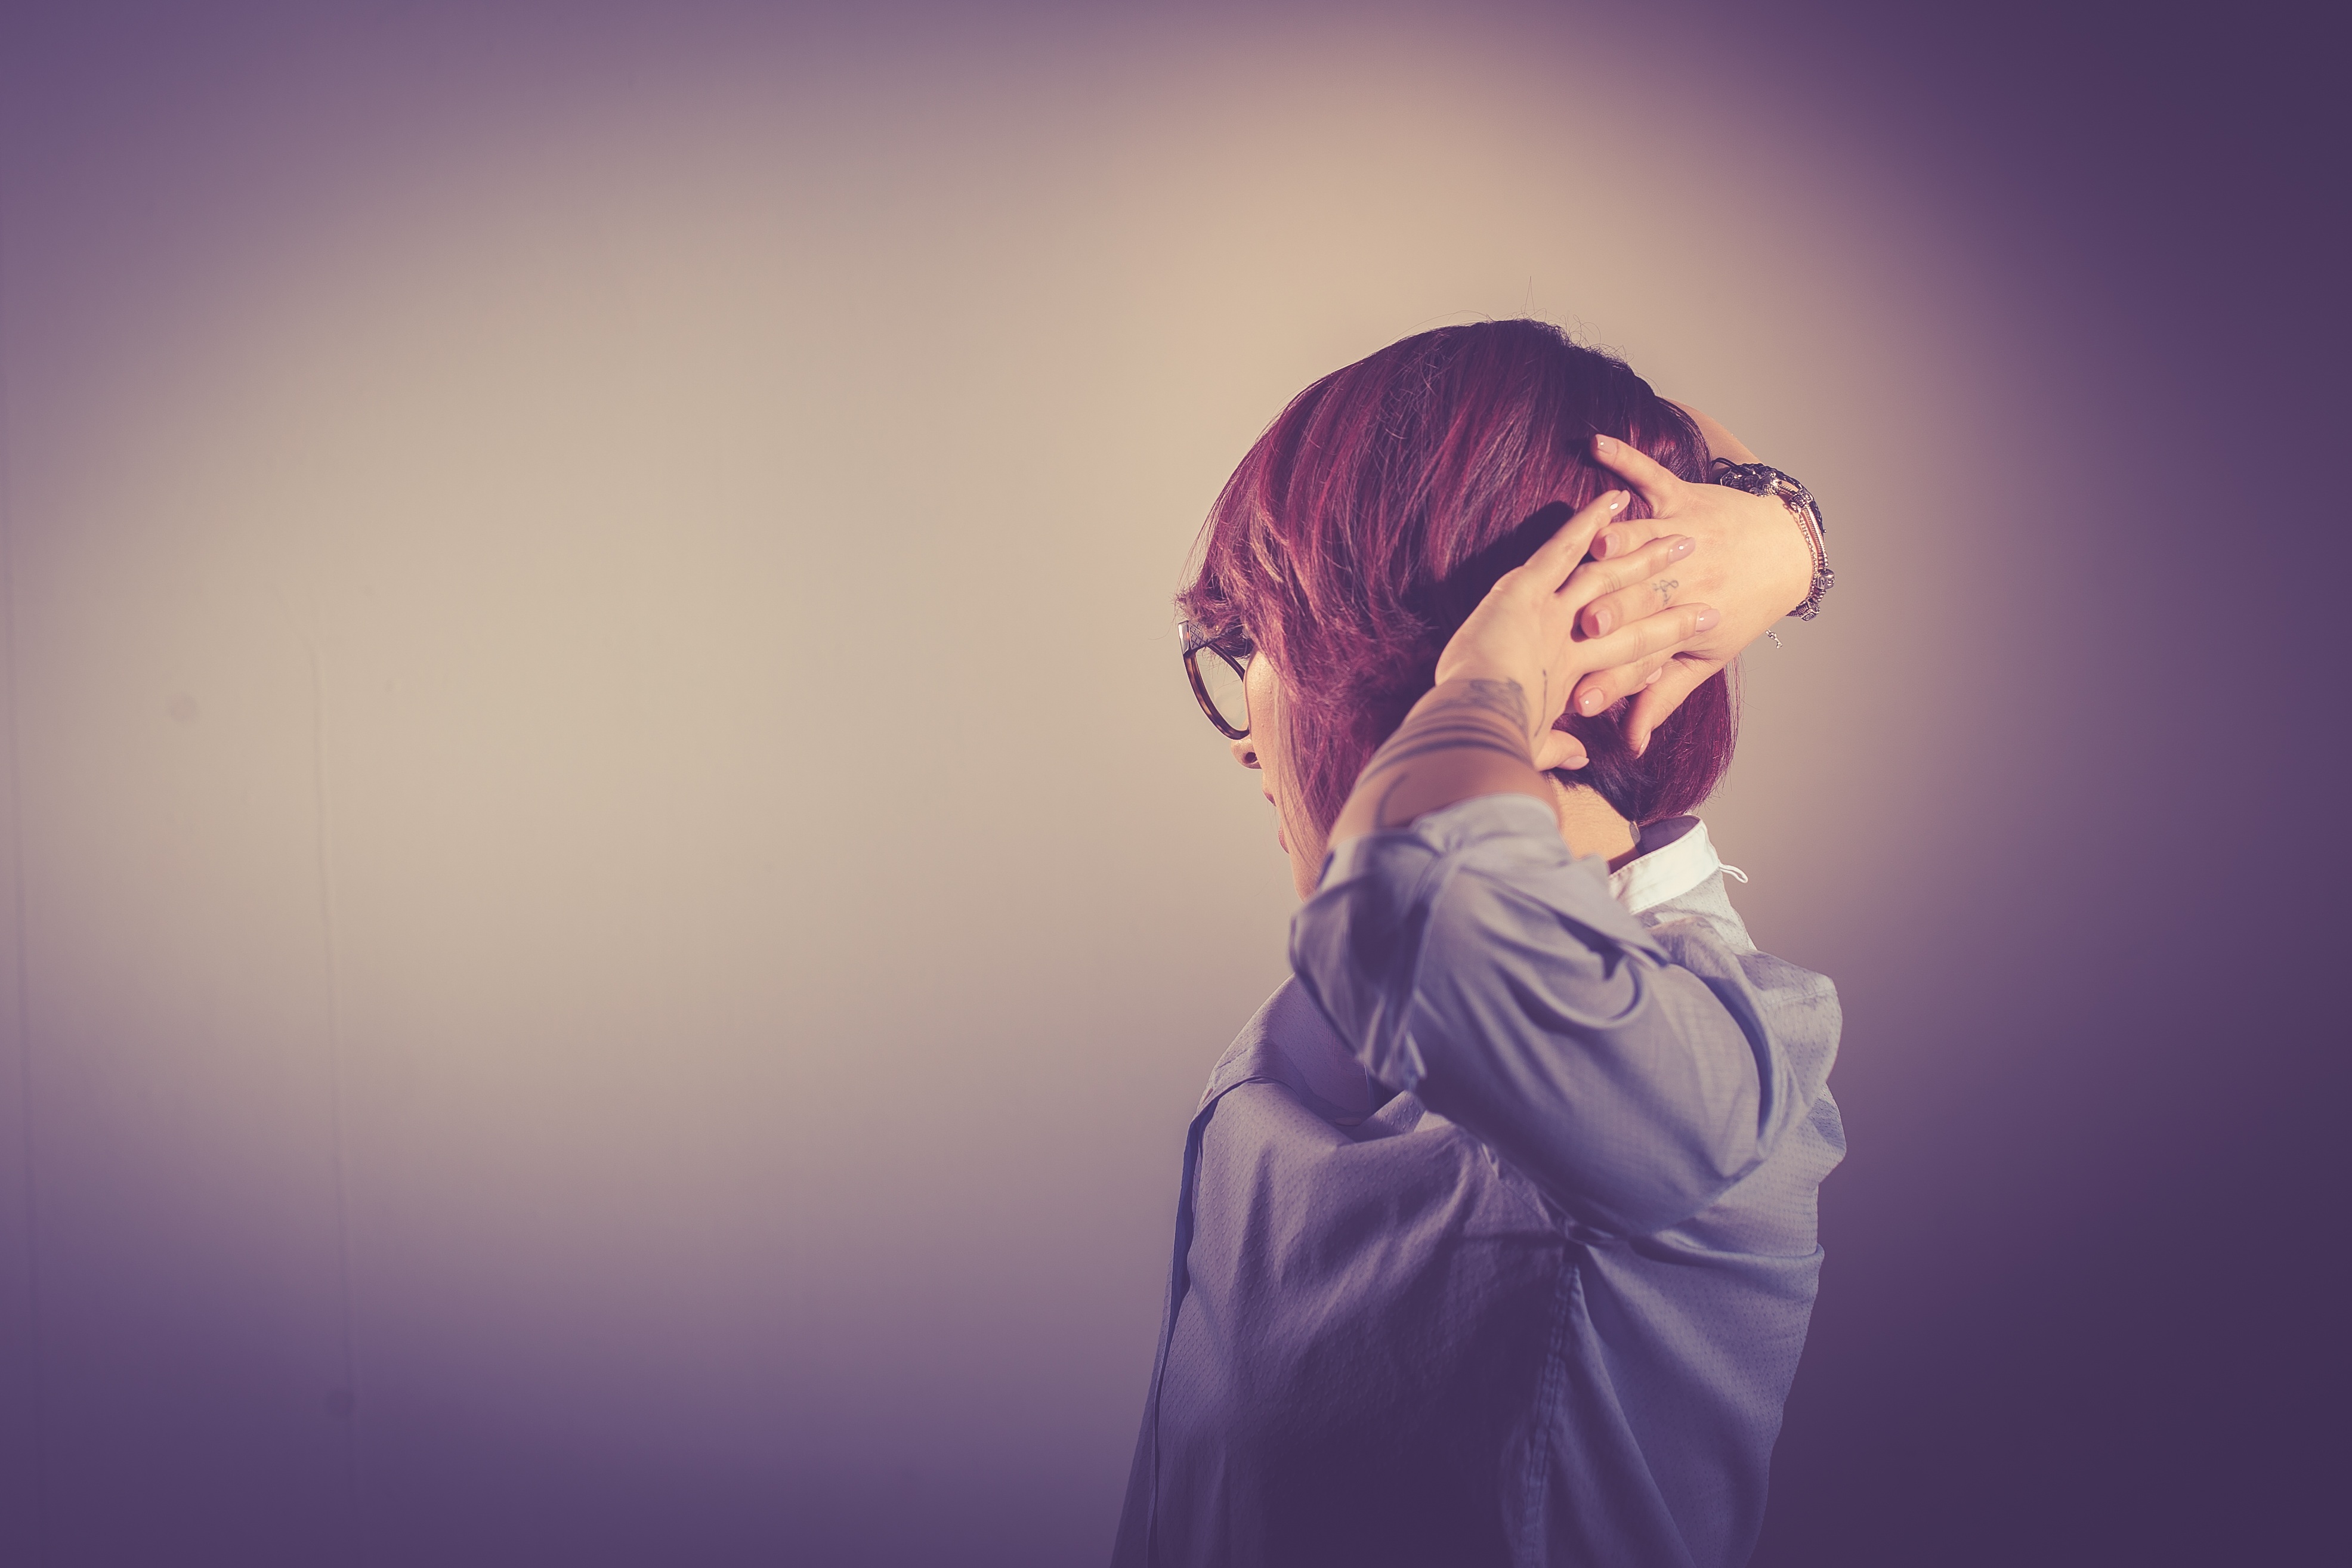
hand, person, light, girl, woman, photography, love, portrait, color, studio, romance, fashion, blue, smile, photograph, beauty, seductive, emotion, interaction, photo shoot, sense, portrait photography